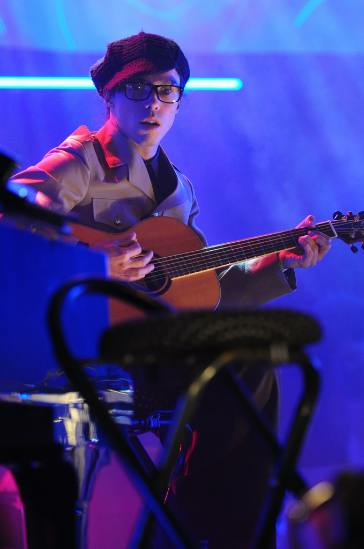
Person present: Yes